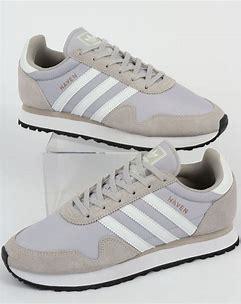
Brand: Adidas
Model: Haven